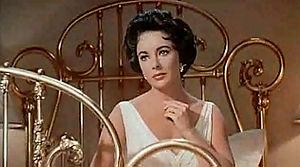
La Chatte sur un toit brûlant est un film de Richard Brooks sorti en 1958, d'après la pièce de théâtre du même nom de Tennessee Williams, créée à Broadway en 1955 dans une mise en scène d'Elia Kazan.